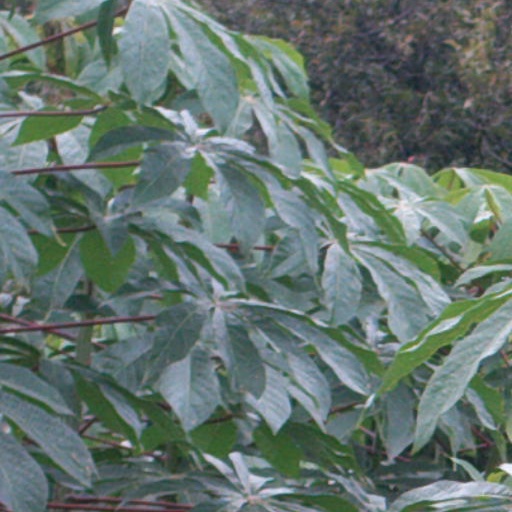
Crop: cassava